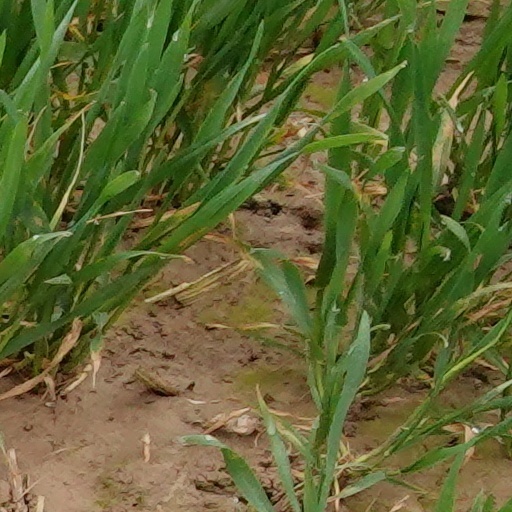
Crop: wheat